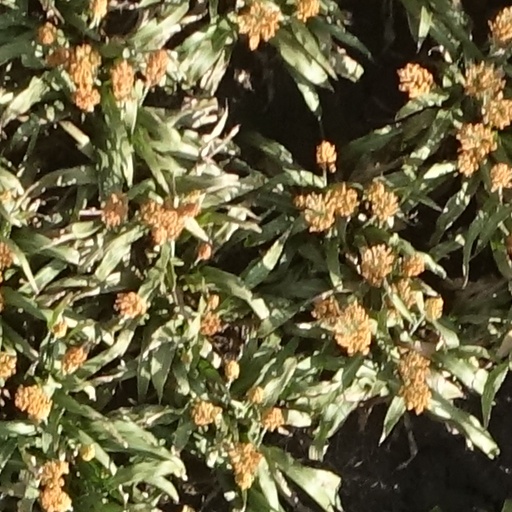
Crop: sorghum